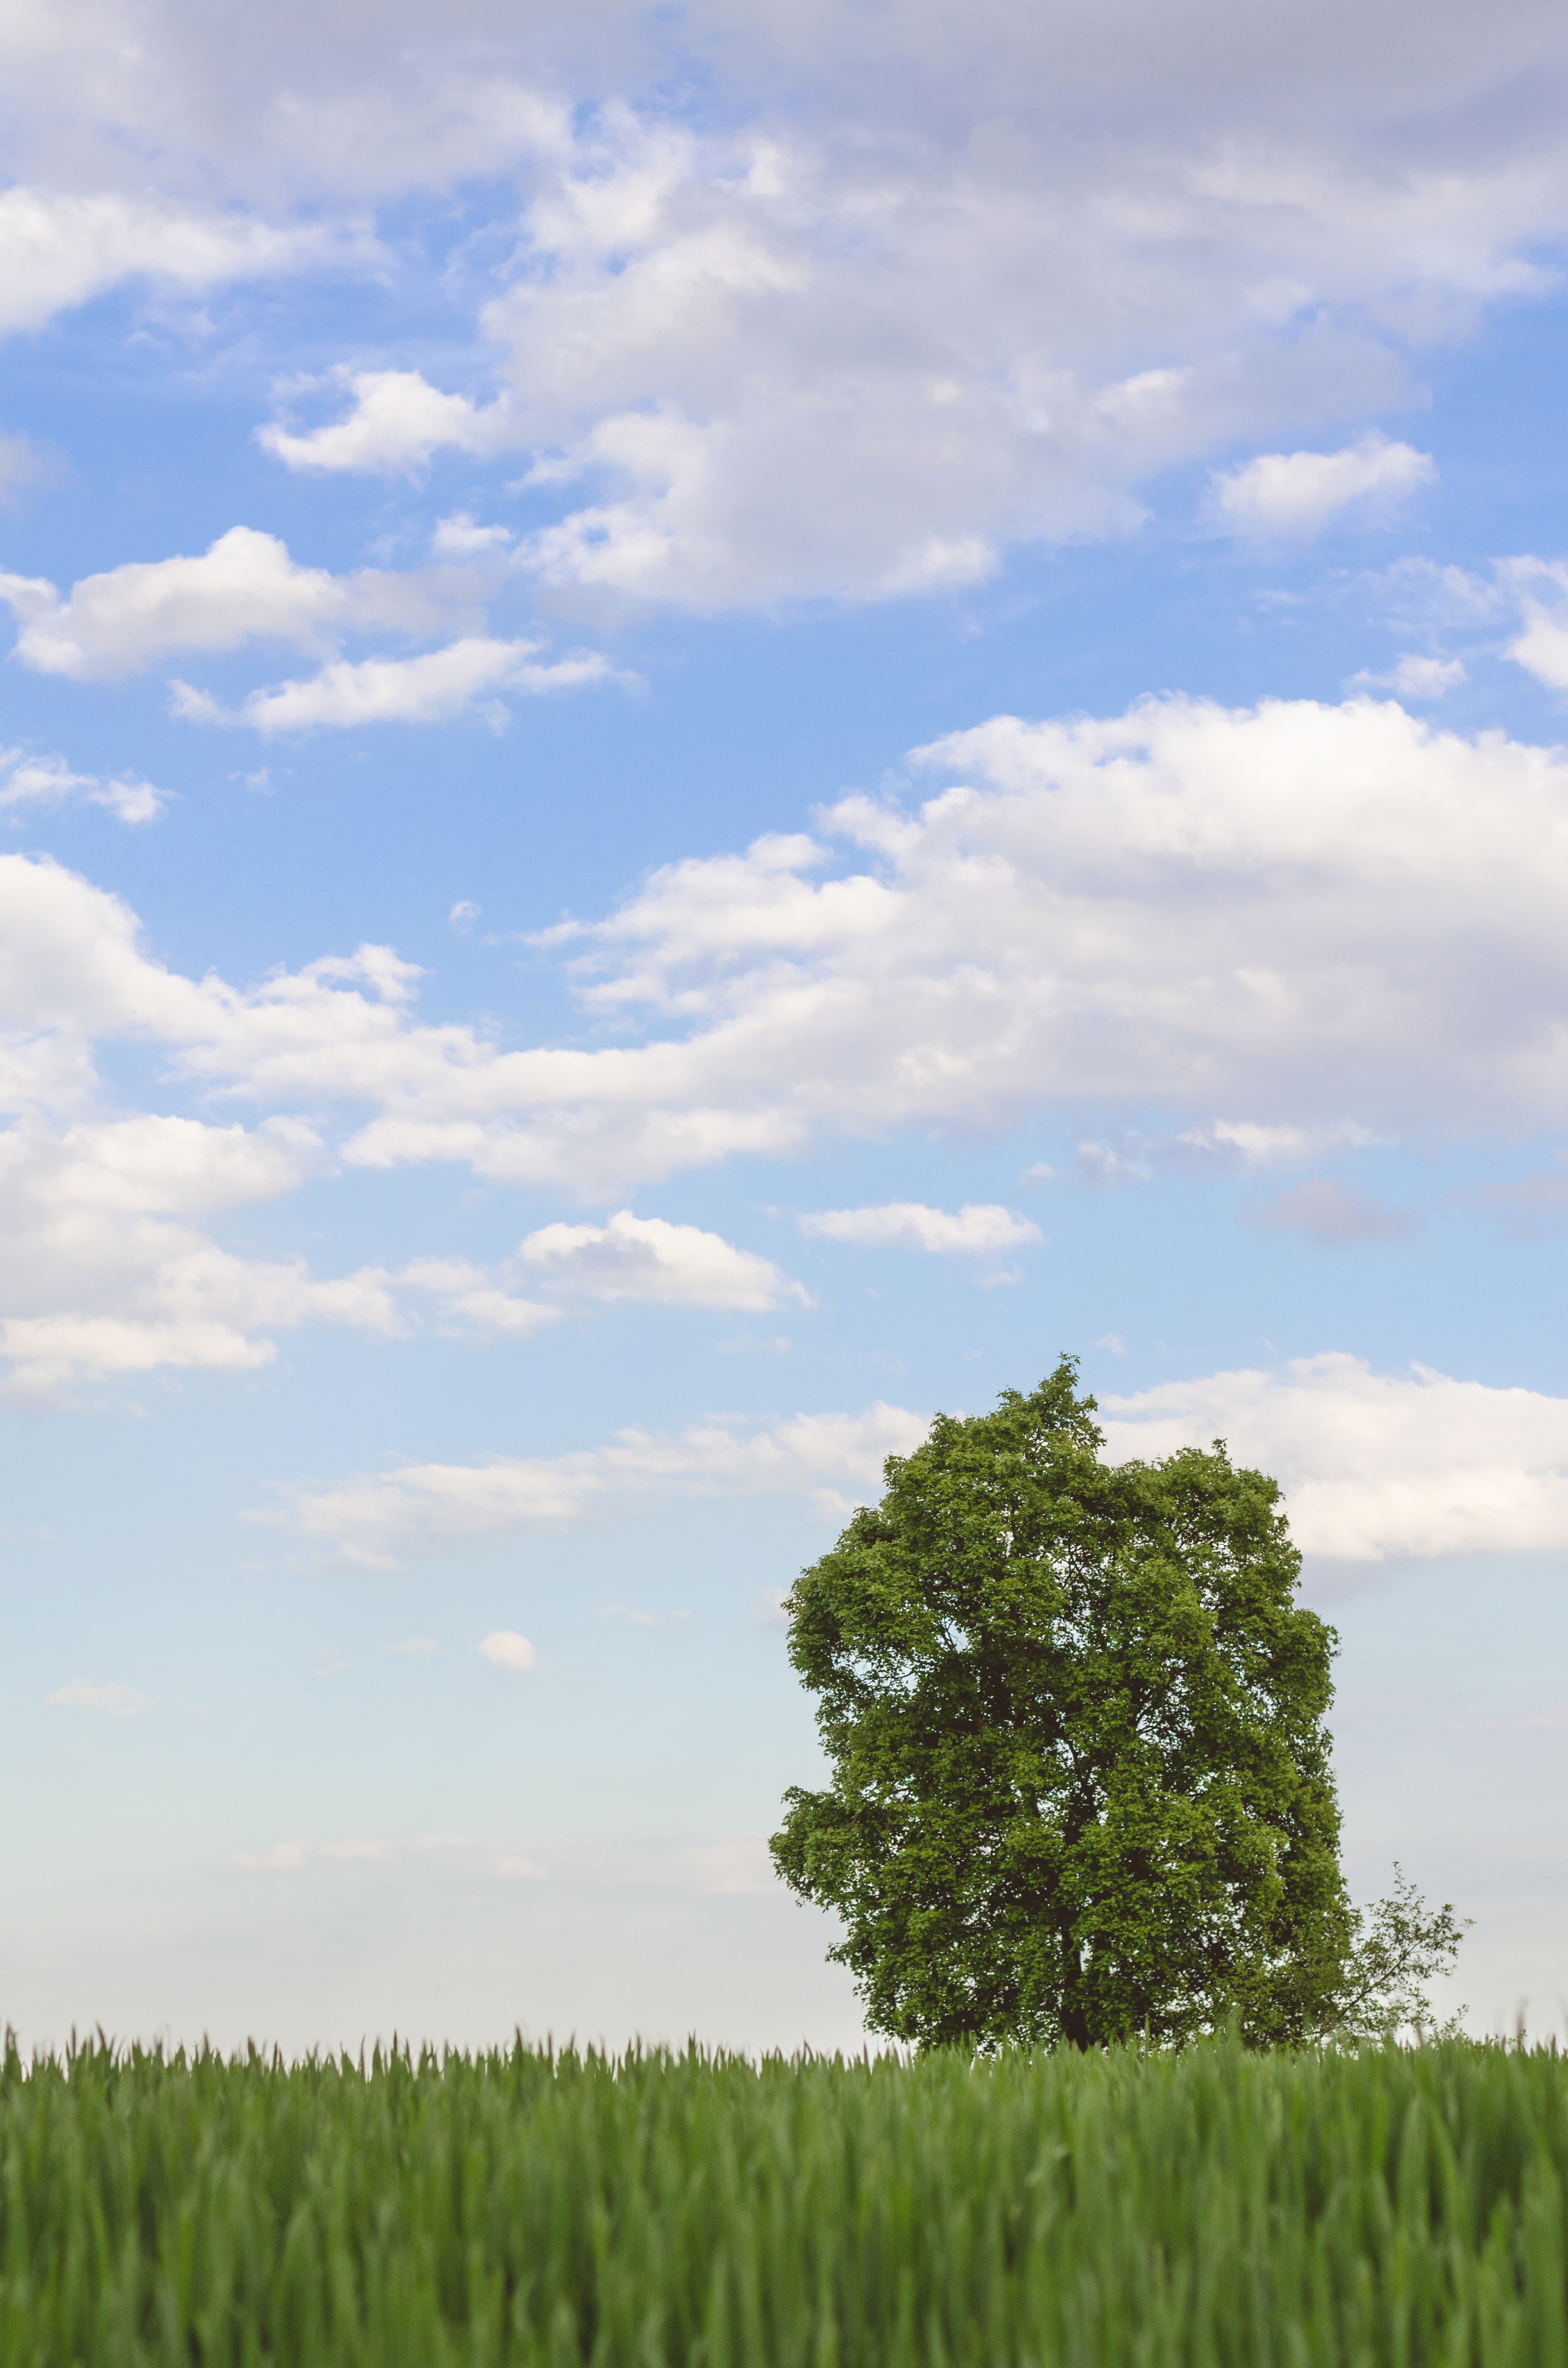
tree, nature, grass, horizon, cloud, plant, sky, field, lawn, meadow, prairie, sunlight, hill, flower, green, pasture, agriculture, plain, grassland, ecosystem, rural area, meteorological phenomenon, grass family, woody plant